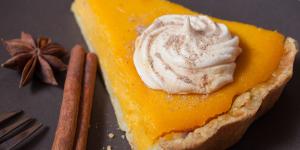
pay de calabaza con lechera